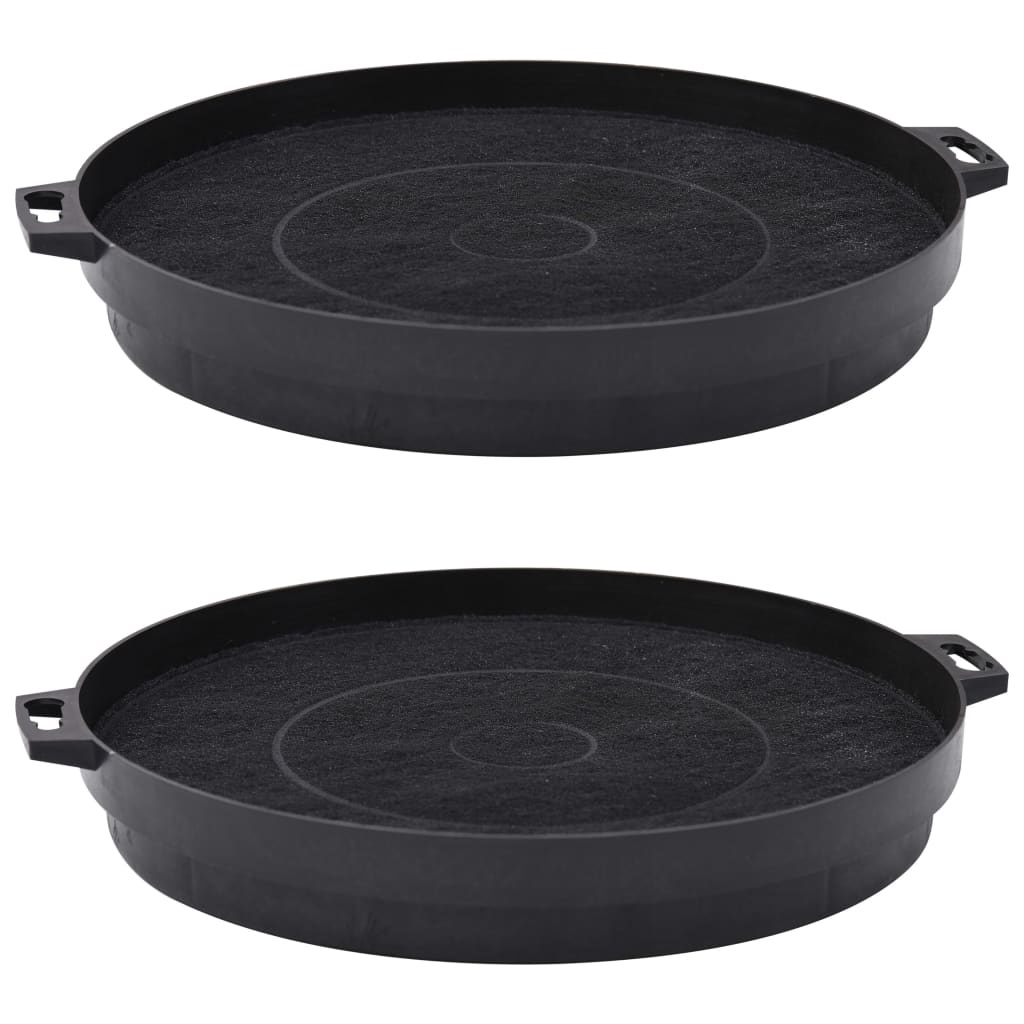
Ogleni filtri za kuhinjsko napo 2 kosa 210 mm
Brand: vidaXL
Ti nadomestni ogleni filtri lovijo in odstranjujejo kuhinjsko maščobo in vonjave v zraku, kar izboljšuje kroženje zraka ter omogoča veliko prijetnejše okolje za kuhanje. Ogleni filtri predstavljajo popolno rešitev za tiste kuhinje, ki nimajo odvodnega kanala. Kakovostna plastična struktura omogoča najdaljšo možno uporabo. Notranjost je polnjena z delci aktivnega oglja za učinkovito vpijanje maščobe in vonja. Priporočamo, da pri normalni uporabi ogleni filter zamenjate na 6 mesecev. Paket vsebuje 2 kosa. Ti ogleni filtri so primerni za naše otočne nape, enostavne nape, kuhinjske nape in stranske nape, ki jih lahko najdete v naši trgovini. Opomba: Pred nakupom preverite, če je filter primeren za vašo kuhinjsko napo. Barva: Črna Material: PP (plastika) Celotne dimenzije: 210 x 31,5 mm (Premer x V) Dolžina z dvema ročajema: 237,5 mm Velikost krpe z aktivnim ogljem: Φ 208,4 mm V notranjosti je 160 g delčkov aktivnega oglja za vpijanje maščobe in vonja Paket vsebuje 2 kosa Ta naprava ni namenjena uporabi s strani oseb (vključno z otroki) z zmanjšanimi fizičnimi, senzoričnimi ali duševnimi sposobnostmi ali s pomanjkanjem izkušenj in znanja, razen če jih oseba, ki je odgovorna za njihovo varnost, nadzoruje ali jim daje navodila glede uporabe naprave. Ta izdelek ni igrača. Otrokom ne dovolite, da se igrajo z aparatom.
Category: Home & Garden > Kitchen & Dining > Kitchen Appliance Accessories > Cooktop, Oven & Range Accessories > Range Hood Filters